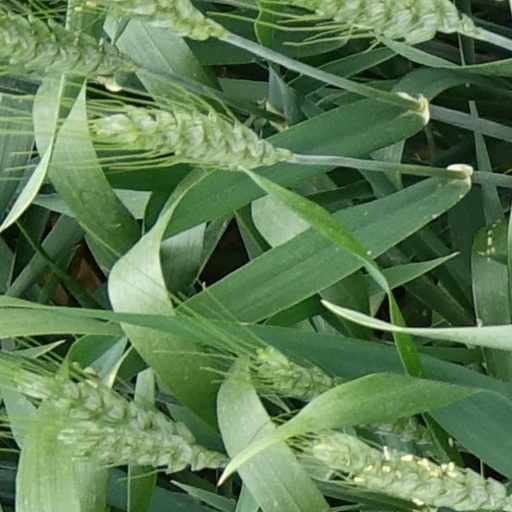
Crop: wheat